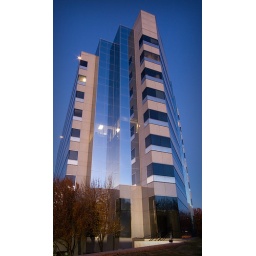
Catching the last light of the day hitting one of the two tall office buildings near the Christmas lights.